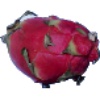
Label: red_pitahaya